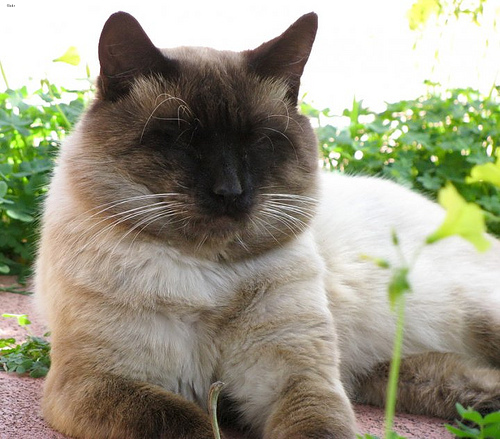
Animal: cat
Breed: siamese